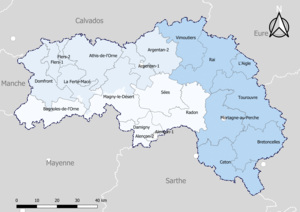
Carte du découpage cantonal du département de l'Orne, avec en surimpression les arrondissements (en nuances de bleu) - Carte arrêtée au 1er janvier 2019.
L'Orne est un département français de la région Normandie, ainsi appelé depuis 1790 du nom du fleuve qui y prend sa source puis le traverse. L'Insee et la Poste lui attribuent le code 61.
Le département des Hautes-Alpes compte 21 cantons depuis le redécoupage cantonal de 2014.